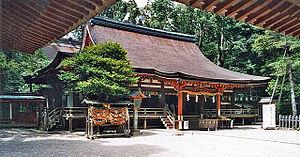
Le terme « trésor national » est utilisé au Japon depuis 1897 pour désigner les biens les plus précieux du patrimoine culturel du Japon bien que la définition et les critères aient changé depuis la création du terme. Les bâtiments des temples bouddhistes de cette liste ont été classés Trésors nationaux du Japon quand la loi pour la protection des biens culturels est entrée en vigueur le 9 juin 1951. Les pièces sont choisies par le ministère de l'Éducation, de la Culture, des Sports, des Sciences et de la Technologie sur le fondement de leur « valeur artistique ou historique particulièrement élevée ». Cette liste présente 152 entrées de bâtiments de temples Trésors nationaux de la fin du VIIᵉ siècle classique au début de l'époque d'Edo moderne du XIXᵉ siècle. Le nombre d'édifices répertoriés dans cette liste est supérieur à 152, parce que, dans certains cas, des groupes de bâtiments liés entre eux sont réunis pour former une seule entrée. Les structures comprennent des bâtiments principaux tels que le kon-dō, le hon-dō, le butsuden, des pagodes, des portes, un beffroi, des couloirs et d'autres bâtiments et édifices qui font partie d'un temple bouddhiste.
L' Isonokami-jingū est un sanctuaire shinto situé sur les collines de Tenri dans la préfecture de Nara au Japon. C'est l'un des plus anciens sanctuaires shinto du Japon. Il abrite plusieurs artéfacts importants.